Bill Allum

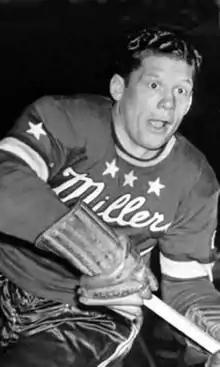
Bill Allum with the Minneapolis Millers

William James Douglas Allum (October 9, 1916 – March 14, 1992) was a Canadian ice hockey defenceman and coach. He played one game in the National Hockey League, with the New York Rangers on November 16, 1940. The rest of his career, which lasted from 1937 to 1953, was spent in minor and senior leagues. He later coached the 1959 Memorial Cup-winning Winnipeg Braves.